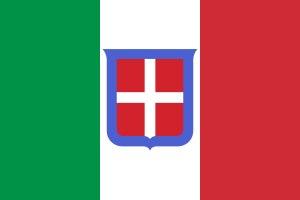
L'histoire de Savoie présente une synthèse des différentes périodes de la Préhistoire à nos jours de l'entité géographique et historique appelée Savoie, un territoire dont la définition a varié au cours des périodes historiques, jusqu'à être définie par les deux départements français de la Savoie et de la Haute-Savoie.
L'Italie possède une histoire qui est intimement liée à l'Europe et au bassin méditerranéen.